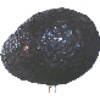
Label: avocado